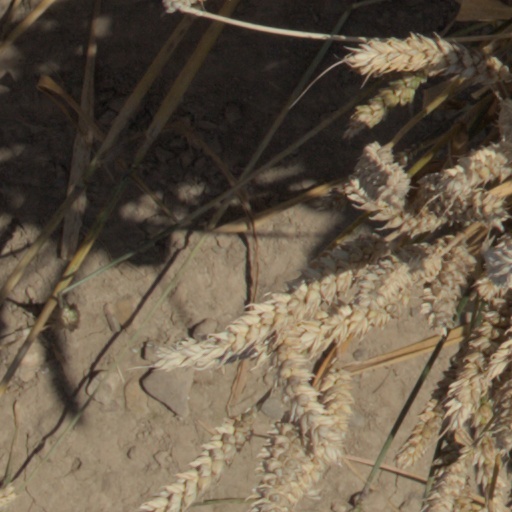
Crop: wheat